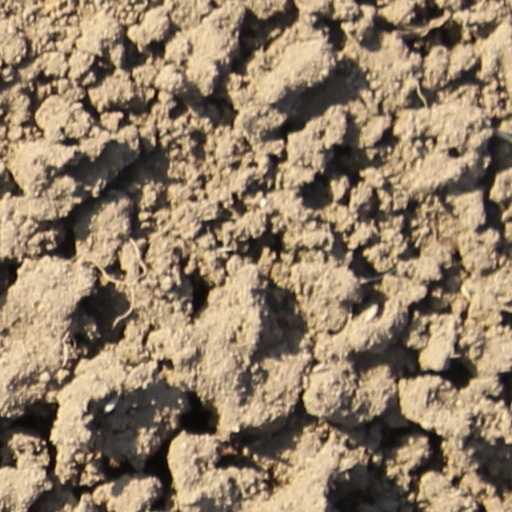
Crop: wheat